Economic antisemitism

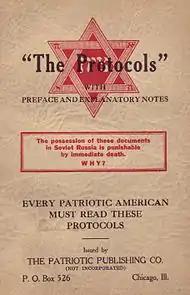
"The Protocols of the Elders of Zion"

Richard Levy writes that although there were local variations, most modern economic antisemitism is defined by "the scapegoating of Jews for capitalism's ills". Similarly, Steven Beller writes that economic antisemitism at the turn of the 20th century was "based on fear and envy at the supposed stranglehold of 'the Jews' over finance and accused Jews of being behind the depredations of capitalism on the traditional economy".